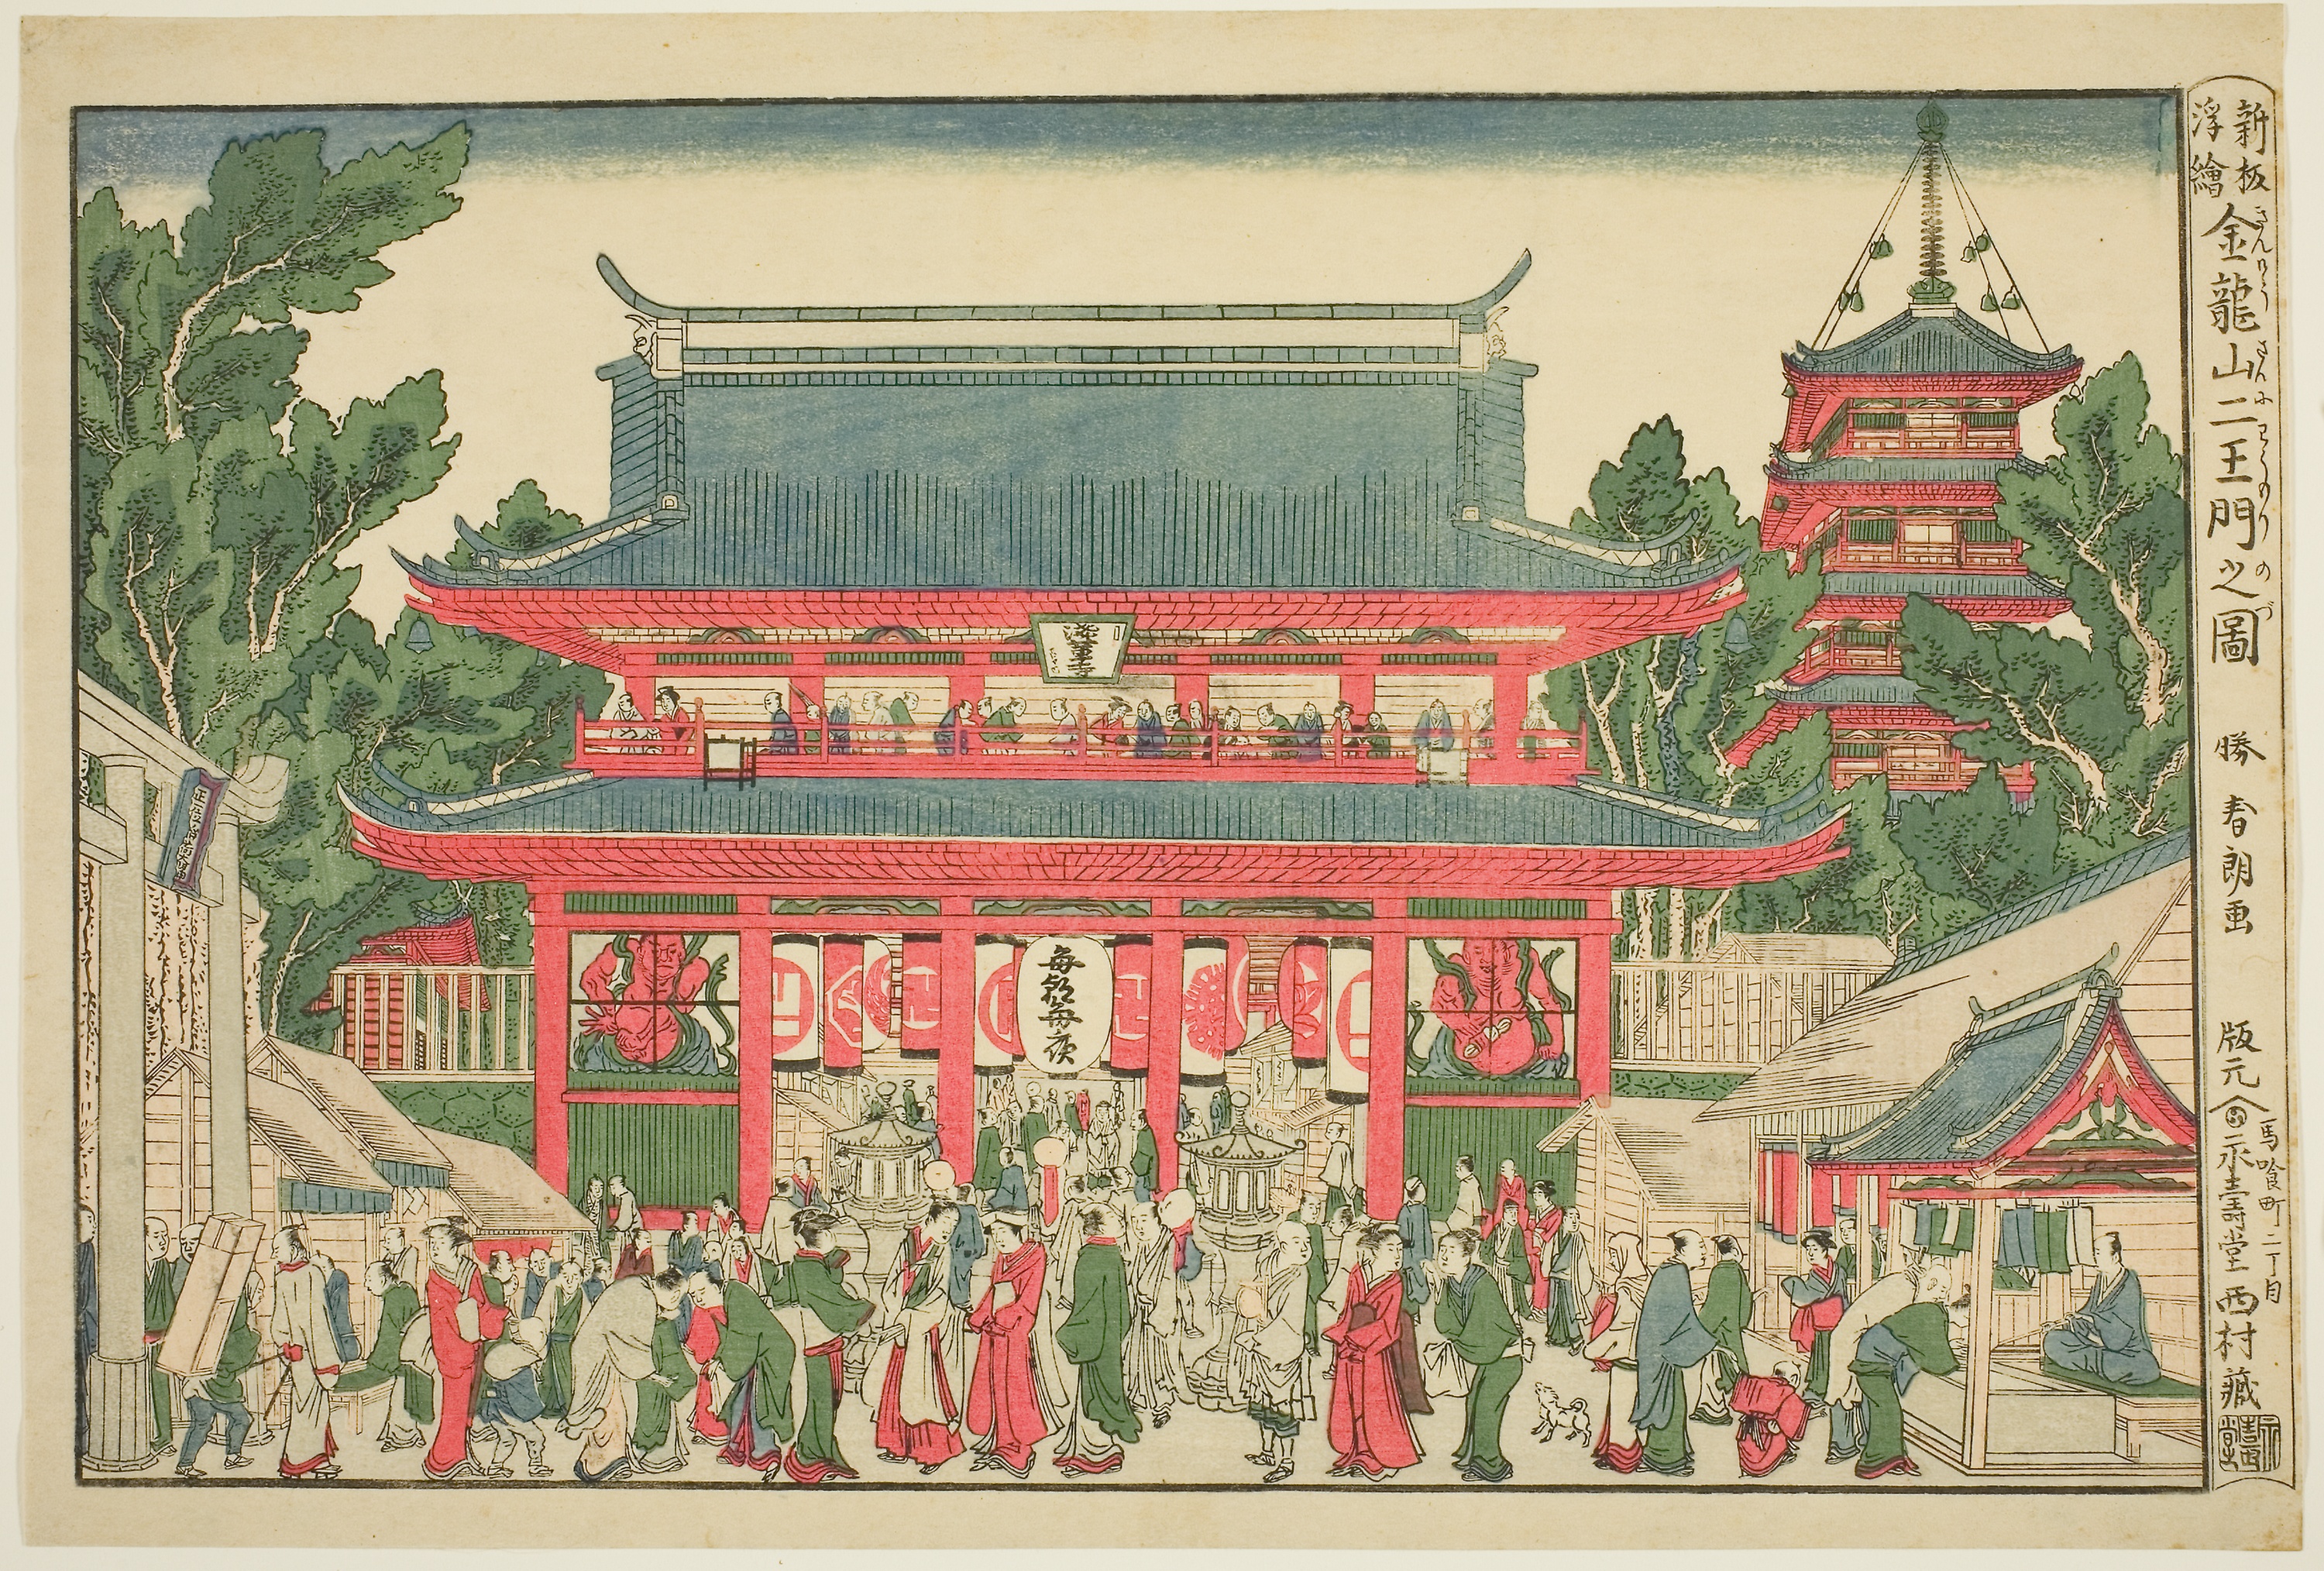
painting, pagoda, history, chinese architecture, art, illustration, textile, architecture, paper product, temple, miniature